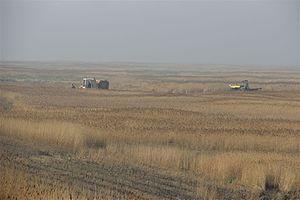
Récolte des roseaux dans l'estuaire de la Seine
La réserve naturelle nationale de l'Estuaire de la Seine est une réserve naturelle nationale située en région Normandie. Classée en 1997, elle occupe une surface de 8 528 hectares et protège les espaces naturels de l'estuaire aval de la Seine.